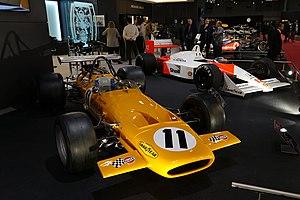
Exposition Richard Mille McLaren à Rétromobile 2019
Richard Mille est un industriel français de l'horlogerie et cofondateur de la marque de montres suisse de luxe patronymique créée en 2001.
Rétromobile 2019 est la 44ᵉ édition du salon Rétromobile qui est consacré aux voitures anciennes et à l’ensemble des thèmes de la voiture de collection. Il se tient au Parc des expositions de la Porte de Versailles à Paris, en France.